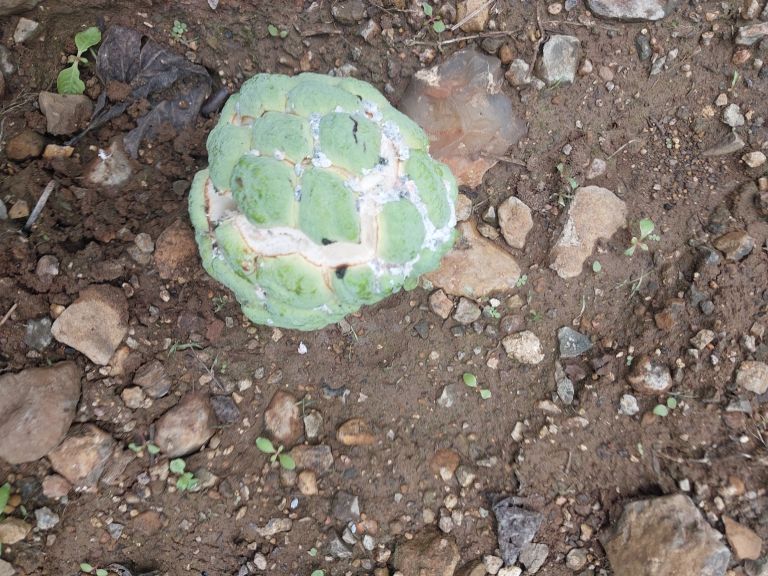
Disease label: Mealy Bug